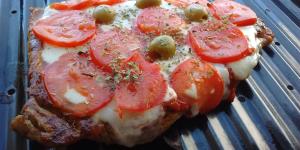
matambre a la pizza parrilla